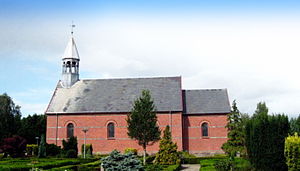
Jerup
Jerup Kirke, Frederikshavn Kommune, 2009
Jerup er en mindre by i Vendsyssel med 564 indbyggere, beliggende ca. 12 kilometer nordvest for Frederikshavn. Byen ligger ud til Aalbæk Bugt, Kalmer Rimmer og Jerup Hede. Jerup hører til Frederikshavn Kommune og er beliggende i Region Nordjylland.